Spectre of Newby Church

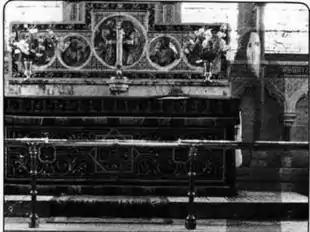
The Reverend K. F. Lord's photograph

The Spectre of Newby Church (or the Newby Monk) is the name given to a figure found in a photograph taken in the Church of Christ the Consoler, on the grounds of Newby Hall in North Yorkshire, England, United Kingdom. The image was taken in 1963 by the Reverend Kenneth F. Lord. As the figure appears to resemble a human, much speculation has been had regarding what type of person might be in the image. Most speculation by believers has concluded that it resembles a 16th-century monk, with a white shroud over his face, possibly to mask leprosy or another disfigurement. Others contend that it is an accomplice in a costume.